Battle of Sark

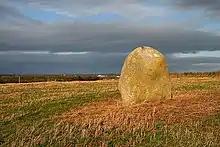
The Lochmaben Stone

The English lost 2,000-3,000 men, around 500 of whom drowned, and many were captured and brought to Lochmaben Castle including Sir John Pennington, Sir John Harrington, and the younger Percy. The Earl of Northumberland himself managed to escape with the help of his son.